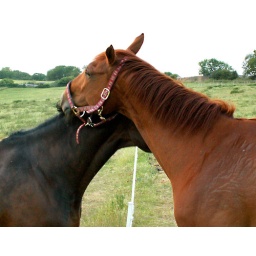
horses over a fence